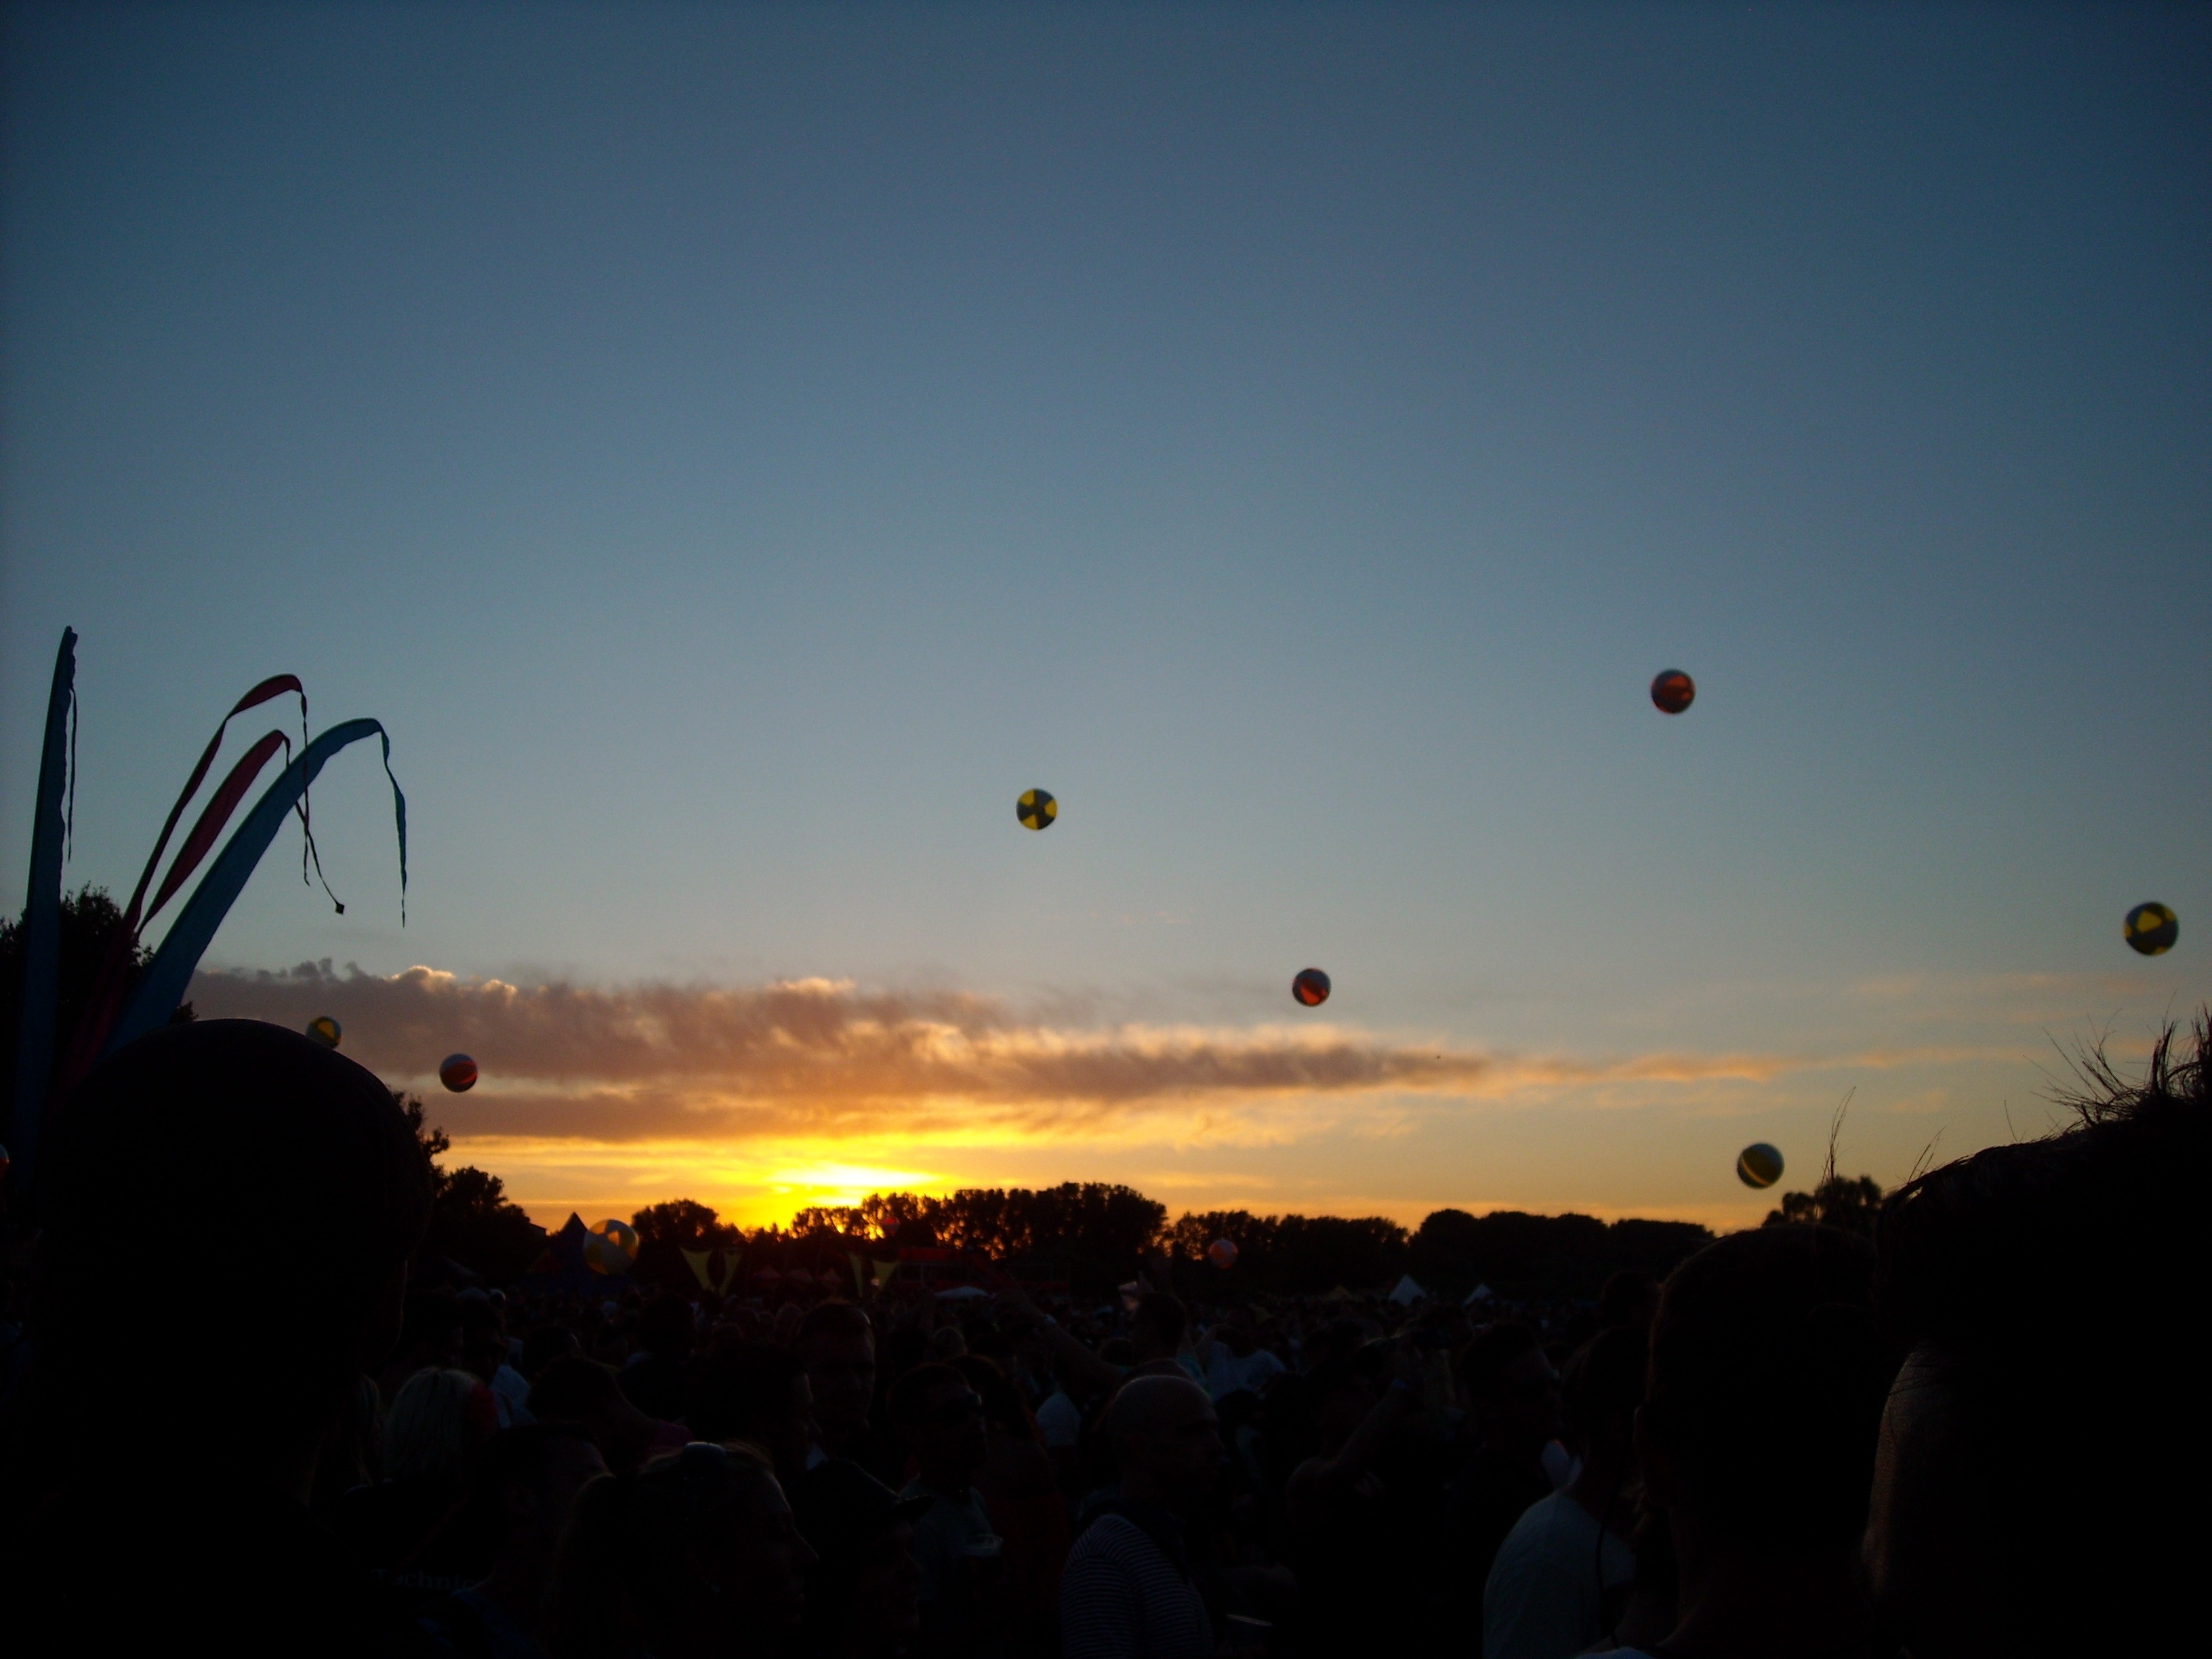
landscape, sea, nature, horizon, sky, sun, sunrise, sunset, morning, hot air balloon, dawn, aircraft, dusk, evening, twilight, vehicle, flight, festival, abendstimmung, techno, hot air ballooning, atmosphere of earth